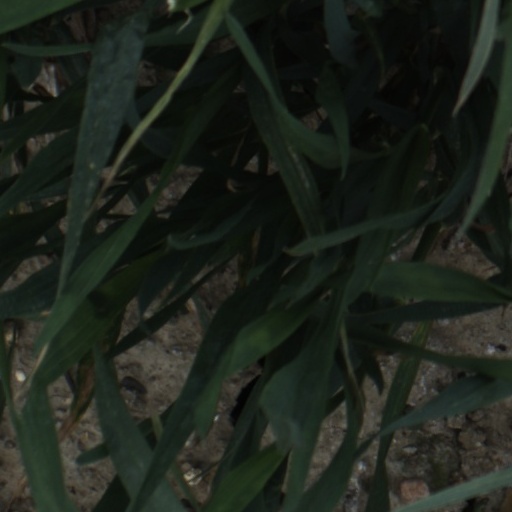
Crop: wheat